Leeds–Morecambe line

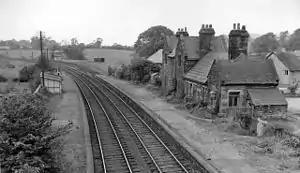
Borwick Station in 1962

The Leeds–Morecambe line, also known as the Bentham line, is a railway line running between Leeds, Skipton, Lancaster and Morecambe in northern England. The service is operated by Northern. The route covered by the service was historically part of the Midland Railway. The line is electrified at 25 kV AC overhead between Leeds City and Skipton: this section is also known as the Airedale line.